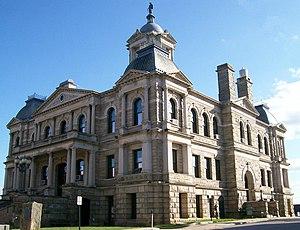
La ville de Cadiz est le siège du comté de Harrison, situé dans l'État de l'Ohio, aux États-Unis.